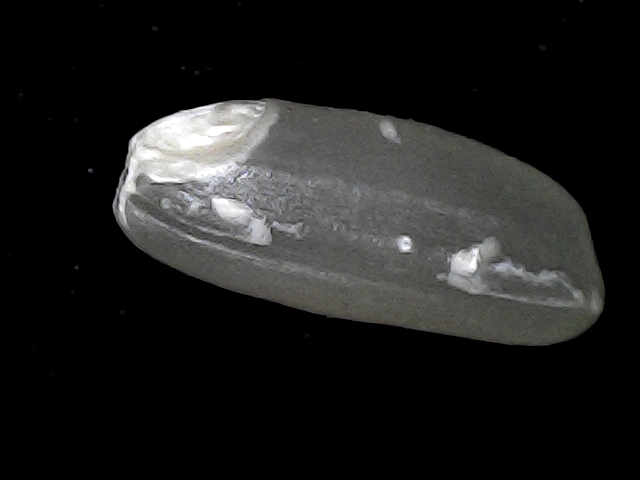
Rice variety: BD79